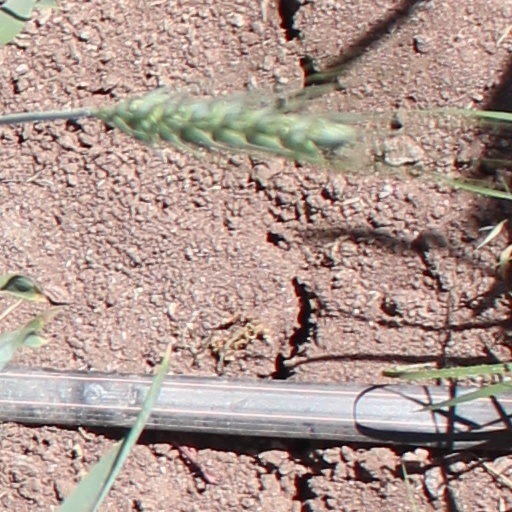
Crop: wheat